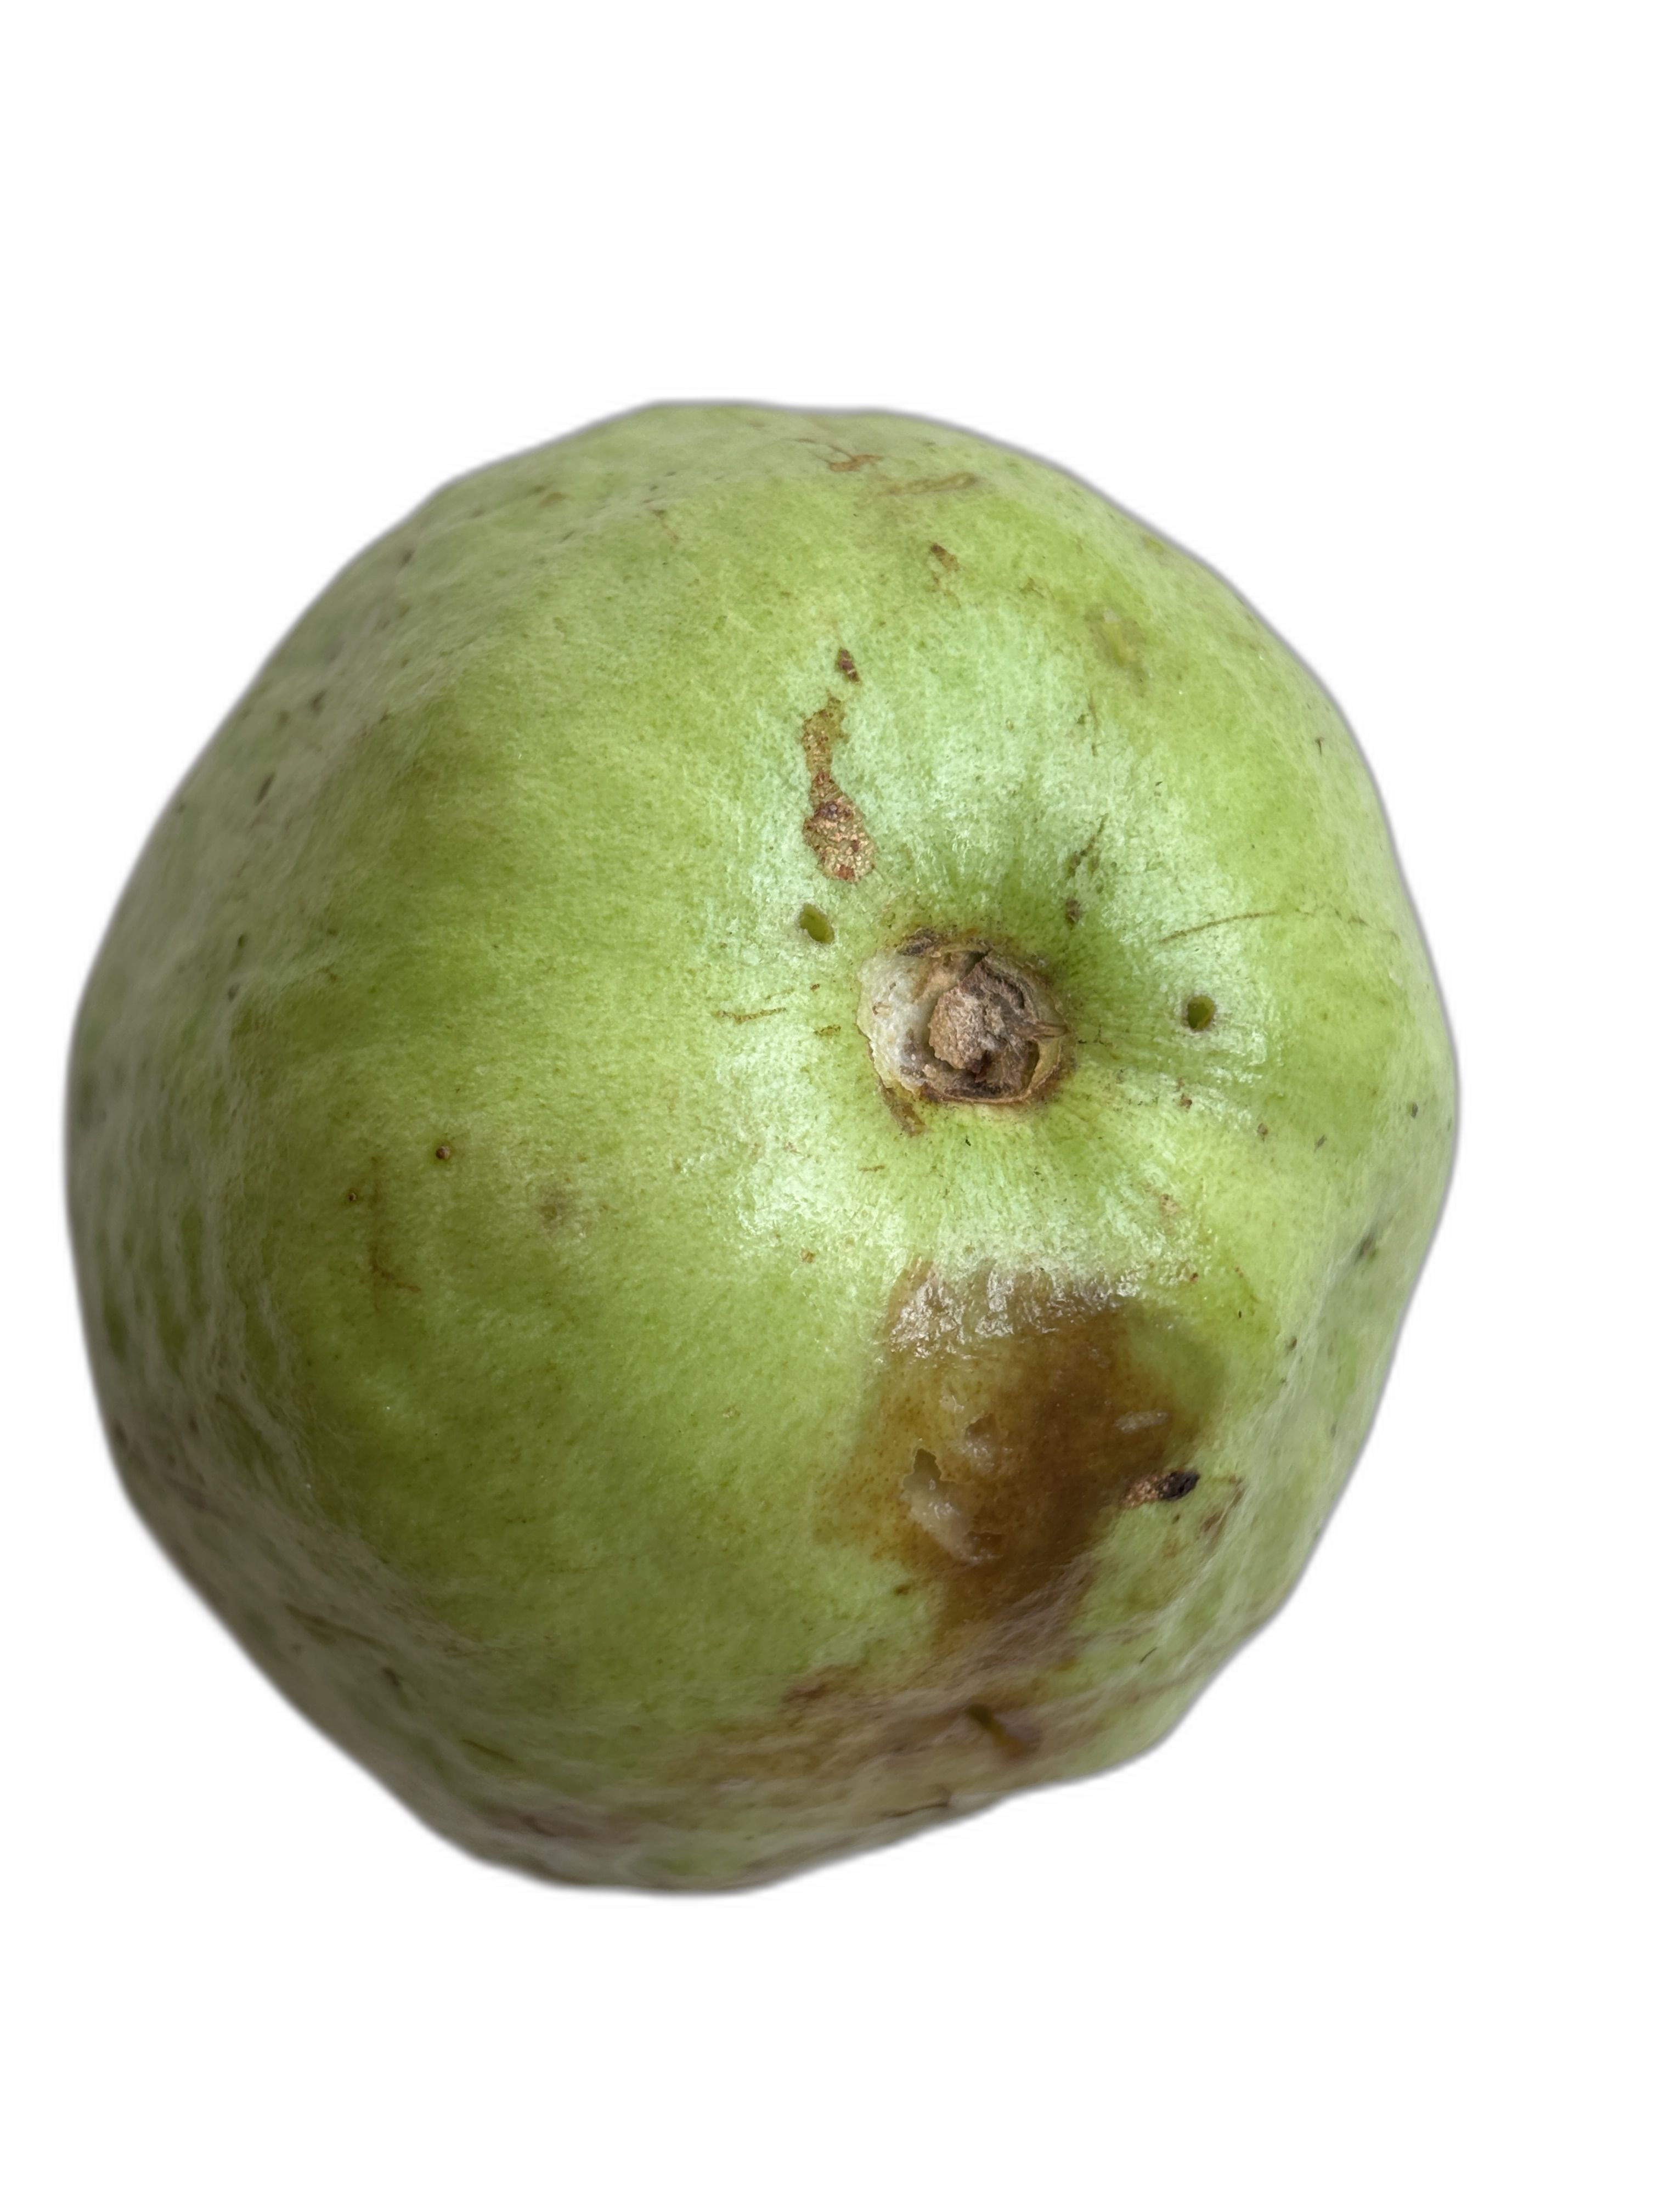
Plant part: fruit
Disease: Styler end root